WrestleMania XXVII

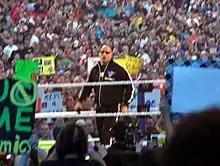
The Rock was the special guest host for WrestleMania XXVII.

The event included matches that resulted from scripted storylines. Results were predetermined by WWE's writers on the Raw and SmackDown brands, while storylines were produced on WWE's weekly television shows, "Raw" and "SmackDown".